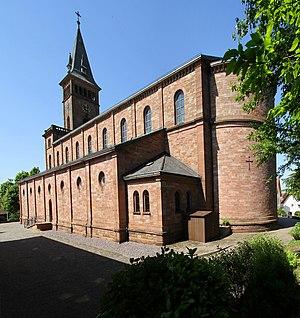
Église St. Leonhard à Lauf (Ortenau).